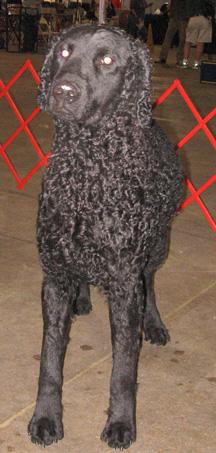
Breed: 202-n000028-curly_coated_retriever